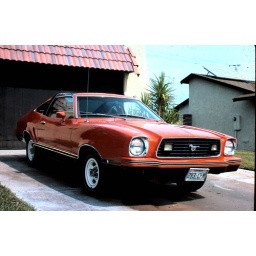
This was my 1978 car in front of my house that was built in 1977.